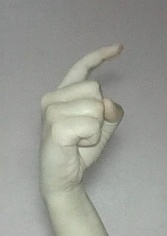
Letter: ra